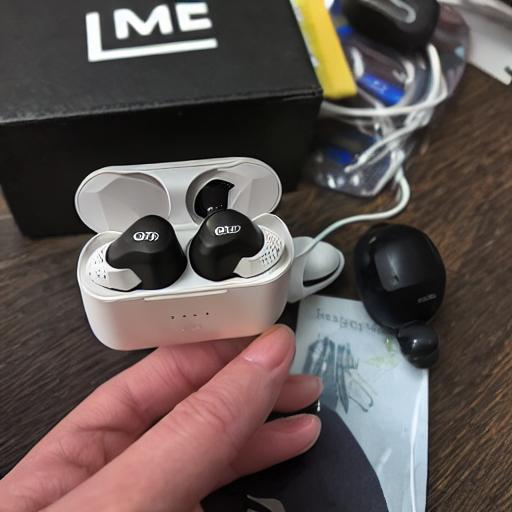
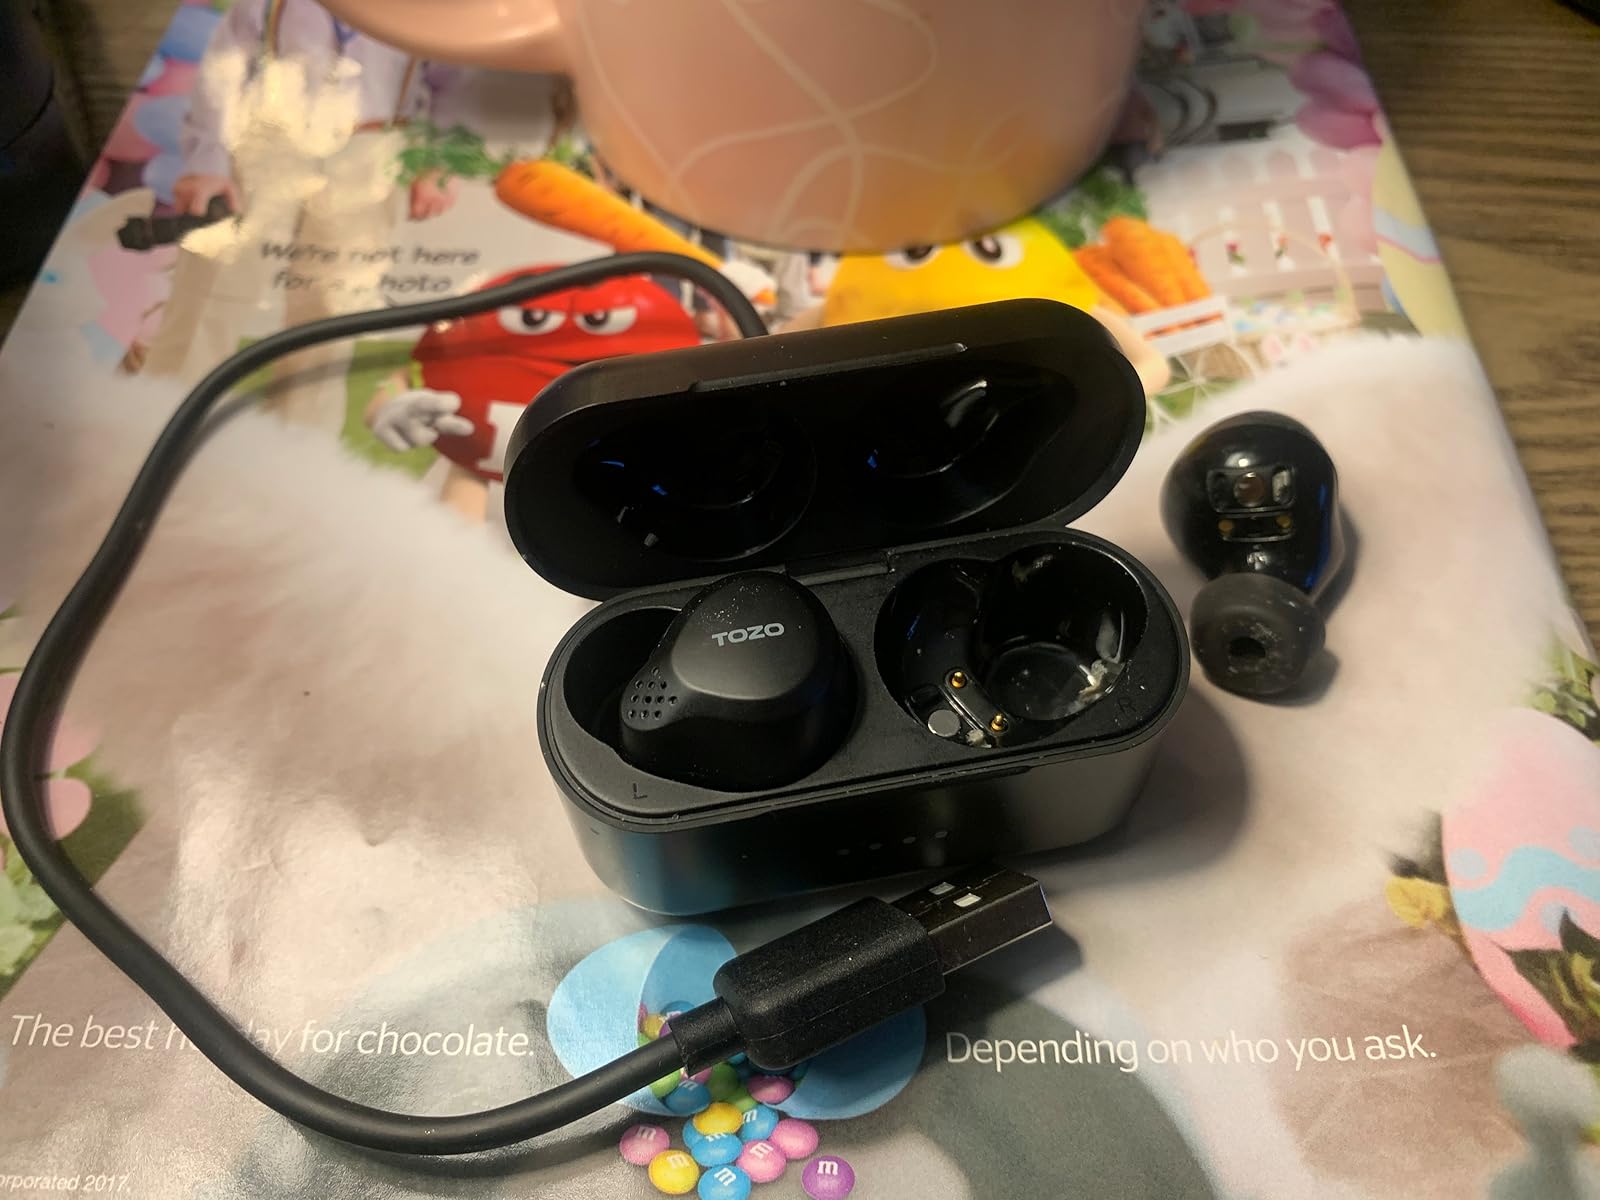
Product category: earbuds
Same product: no